Sky position (RA, Dec in degrees): 35.656, -7.915
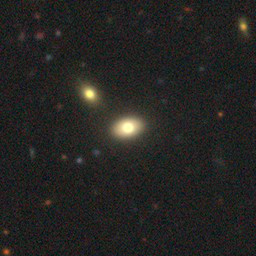
Galaxy morphology: In-between Round Smooth Galaxies